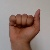
The image shows a hand gesture representing the letter 'A' in Indian Sign Language.